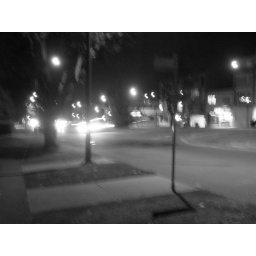
a bus stop by my house and dunbar